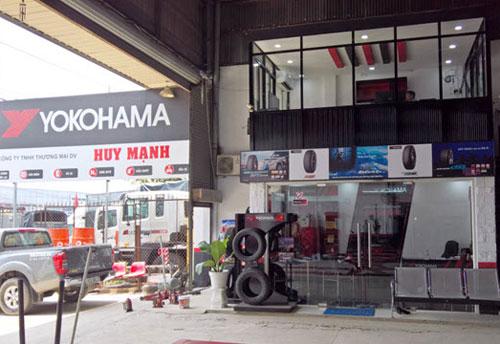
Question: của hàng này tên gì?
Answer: huy mạnh